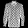
Label: Shirt